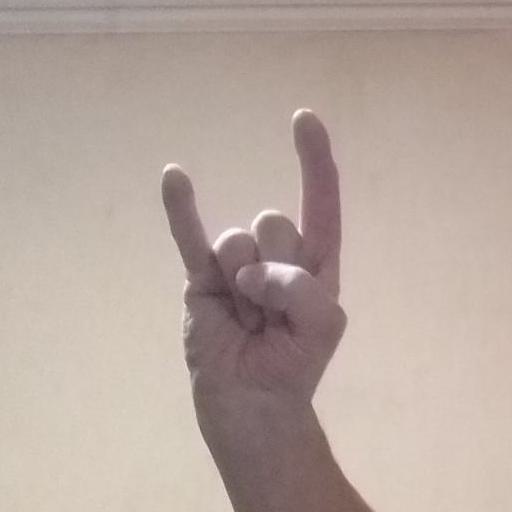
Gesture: rock